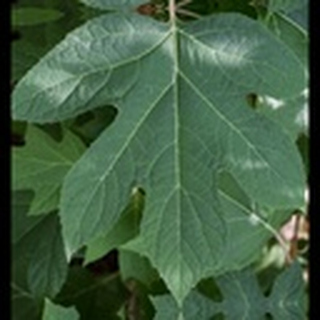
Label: healthy_cotton